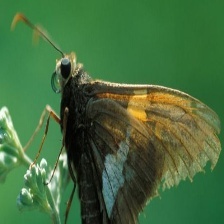
Species: SILVER SPOT SKIPPER